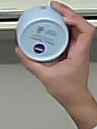
Product: nivea_baby